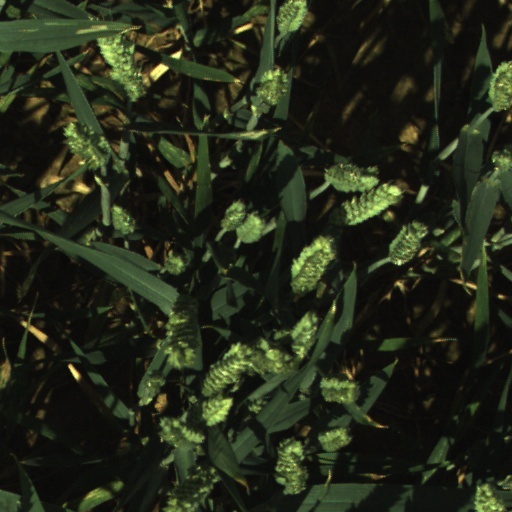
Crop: wheat